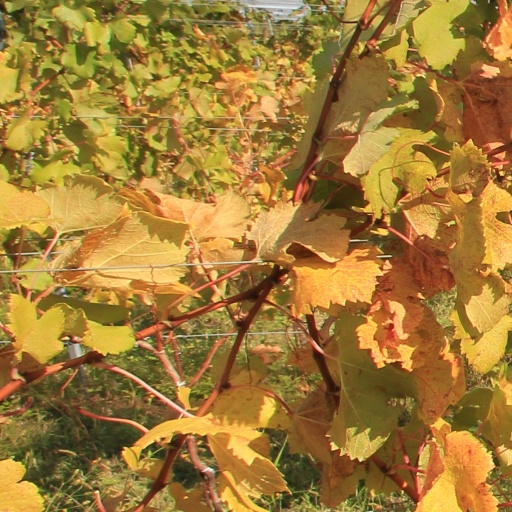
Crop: grape